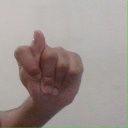
अक्षर: ट